Emma Thomas

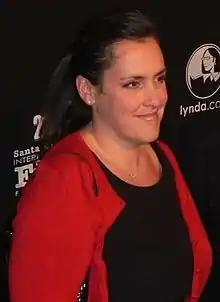
Thomas in 2011

Dame Emma Thomas, Lady Nolan (born 9 December 1971) is a British film producer. She has produced all of the feature films directed by her husband Christopher Nolan, which have grossed more than $6 billion worldwide and are regarded as some of the greatest films of their respective decades.